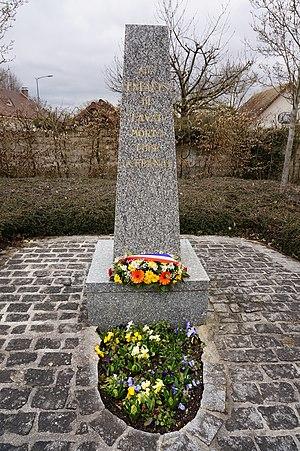
à Lavau.
Lavau est une commune française, située dans le département de l'Aube en région Grand Est.